Ruse, Bulgaria

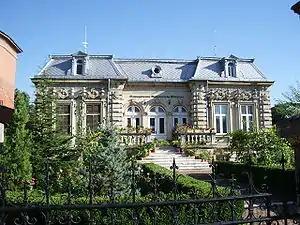
The Catholic Eparchy in Ruse

In 1978, the "All Saints" Church was destroyed and the Pantheon of National Revival Heroes was built thereupon.